Christmas Evans

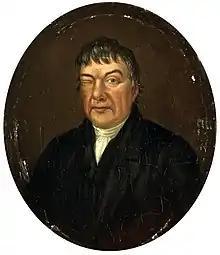
Portrait of Christmas Evans by William Roos, 1835.

Christmas Evans (25 December 1766 – 19 July 1838) was a Welsh nonconformist minister, who, according to D. M. Lloyd-Jones, was "the greatest preacher that the Baptists have ever had in Great Britain."